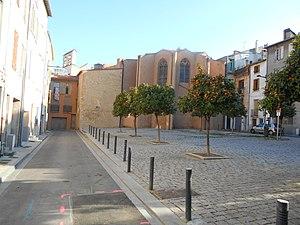
Arrière de l'église Saint-Mathieu et place de l'ancien cimetière, avec à gauche la rue François Arago